Farag Foda

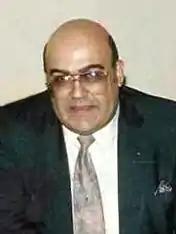
Farag Foda in the 1980s

Farag Foda (20 August 1945 – 8 June 1992) was a prominent Egyptian professor, writer, columnist, and human rights activist.